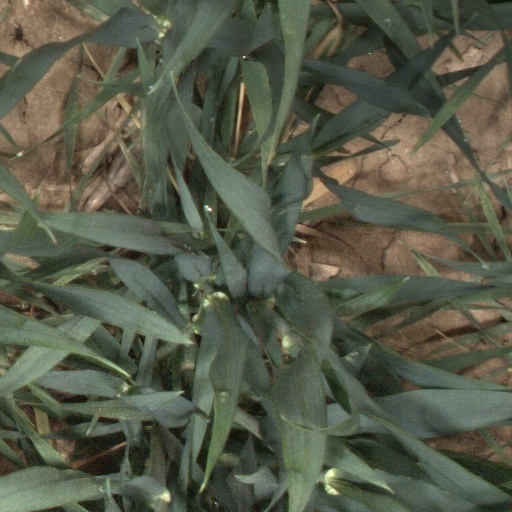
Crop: wheat